Olive Shapley

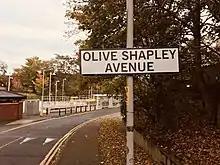
Olive Shapley Avenue in Didsbury, Manchester

In 1939, Shapley married John Salt, the BBC's programme director in the North region; at the time, the BBC did not permit married couples to work together at the corporation, and so Shapley resigned. However, she continued to work for the BBC as a freelancer. In 1941, Salt was appointed deputy North American director by the BBC, meaning Shapley and her husband lived in New York for much of the war. They rented an apartment on Fifth Avenue from fellow broadcaster Alistair Cooke and employed a maid named Mabel, who lived in Harlem. She and Olive formed a friendship, and this connection enabled Olive to gain access to the Black community in Harlem. She began to record interviews with Mabel's neighbours and produced radio programmes about the lives of black people in America. She also started to produce a "newsletter" programme which was sent back to Britain and broadcast fortnightly on the BBC's "Children's Hour"; among her interviewees were Eleanor Roosevelt and Paul Robeson. Shapley's "newsletter" programme format has been credited as an inspiration for Alistair Cooke's long-running programme for adult listeners, "Letter from America".